165th Rifle Division

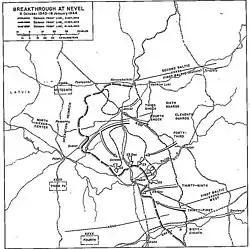
Battle of Nevel (October 1943 - January 1944)

The 165th returned to active service on October 15 when 93rd Corps was assigned to 3rd Shock Army in 2nd Baltic Front. The Corps also had the 379th Division under command. On October 6 the 3rd and 4th Shock Armies had scored a surprise success at the boundary of Army Groups North and Center, routing the 2nd Luftwaffe Field Division, and liberating the town of Nevel. On October 15, 3rd Shock was on the northern flank of the salient, attacking the villages of Moseevo and Izocha with the 100th Rifle Brigade and one regiment of 28th Rifle Division. The remainder of that division soon joined the battle, supported on the right by 93rd Corps. The attack was contained, but gained improved positions for later attacks.